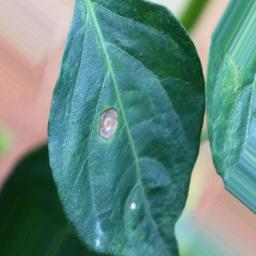
Label: cercospora